Bank of Kingston

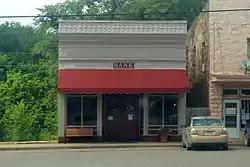

The Bank of Kingston is a historic commercial building at 101 Public Square in Kingston, Madison County, Arkansas. It is a single-story stone structure, built in 1911, notable for the use of pressed metal (provided by the noted Mesker Brothers of St. Louis, Missouri) on three sides. The most elaborate treatment is on the main facade, which has a richly decorated frieze, cornice, and parapet above the relatively conventional storefront. The east and west sidewalls of the building have a pressed metal veneer shaped in imitation of stonework. The interior of the building, restored in the early 1980s, has also retained rich details. The building is the architecturally finest commercial building in the small community.